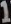
Number: 1